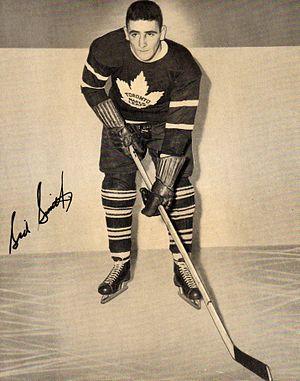
Sidney James Smith est un joueur professionnel de hockey sur glace.